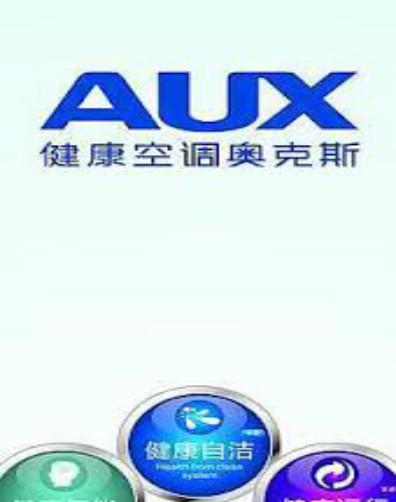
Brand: auxx-1
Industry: Electronic